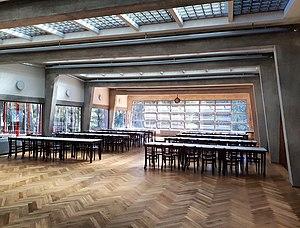
Le Bauhaus et ses sites à Weimar, Dessau et Bernau sont un bien inscrit sur la liste du patrimoine mondial par l'Organisation des Nations unies pour l'éducation, la science et la culture.